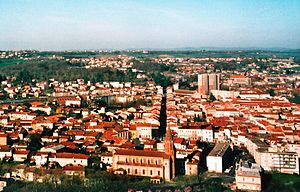
10. etape af Tour de France 2011
Målbyen Carmaux.
Tiende etape af Tour de France 2011 var en 158 km lang flad etape. Den blev kørt den 12. juli fra Aurillac til Carmaux.